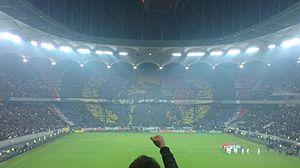
Le Fotbal Club FCSB, nommé jusqu'en 2017, Fotbal Club Steaua Bucarest et couramment appelé Steaua, est un club roumain de football professionnel basé à Bucarest. Fondée en 1947 sous le nom d'Asociația Sportivă a Armatei București, le club a passé toute son histoire dans la Liga I, en première division roumaine.
La rivalité entre le Dinamo Bucarest et Steaua Bucarest oppose les deux principaux clubs de football de Bucarest capitale de la Roumanie. Ces deux clubs ont remporté plus de 40 championnats et plus de 30 coupes.